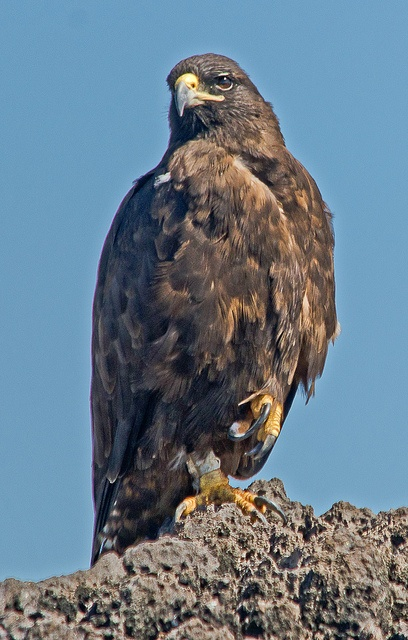
A bird that is sitting on top of a rock.
A bird of prey stands on a rock looking into the distance.
Watchful raptor standing on one foot on a rock pile.
a bird with alot of feathers standing on a hill
An eagle is standing on top of a pile of rocks.